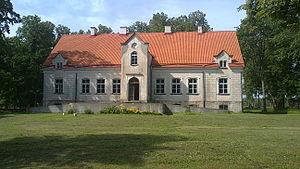
Hatu est un village de la commune de Padise du comté de Harju en Estonie.
Voici une liste de manoirs en Estonie.